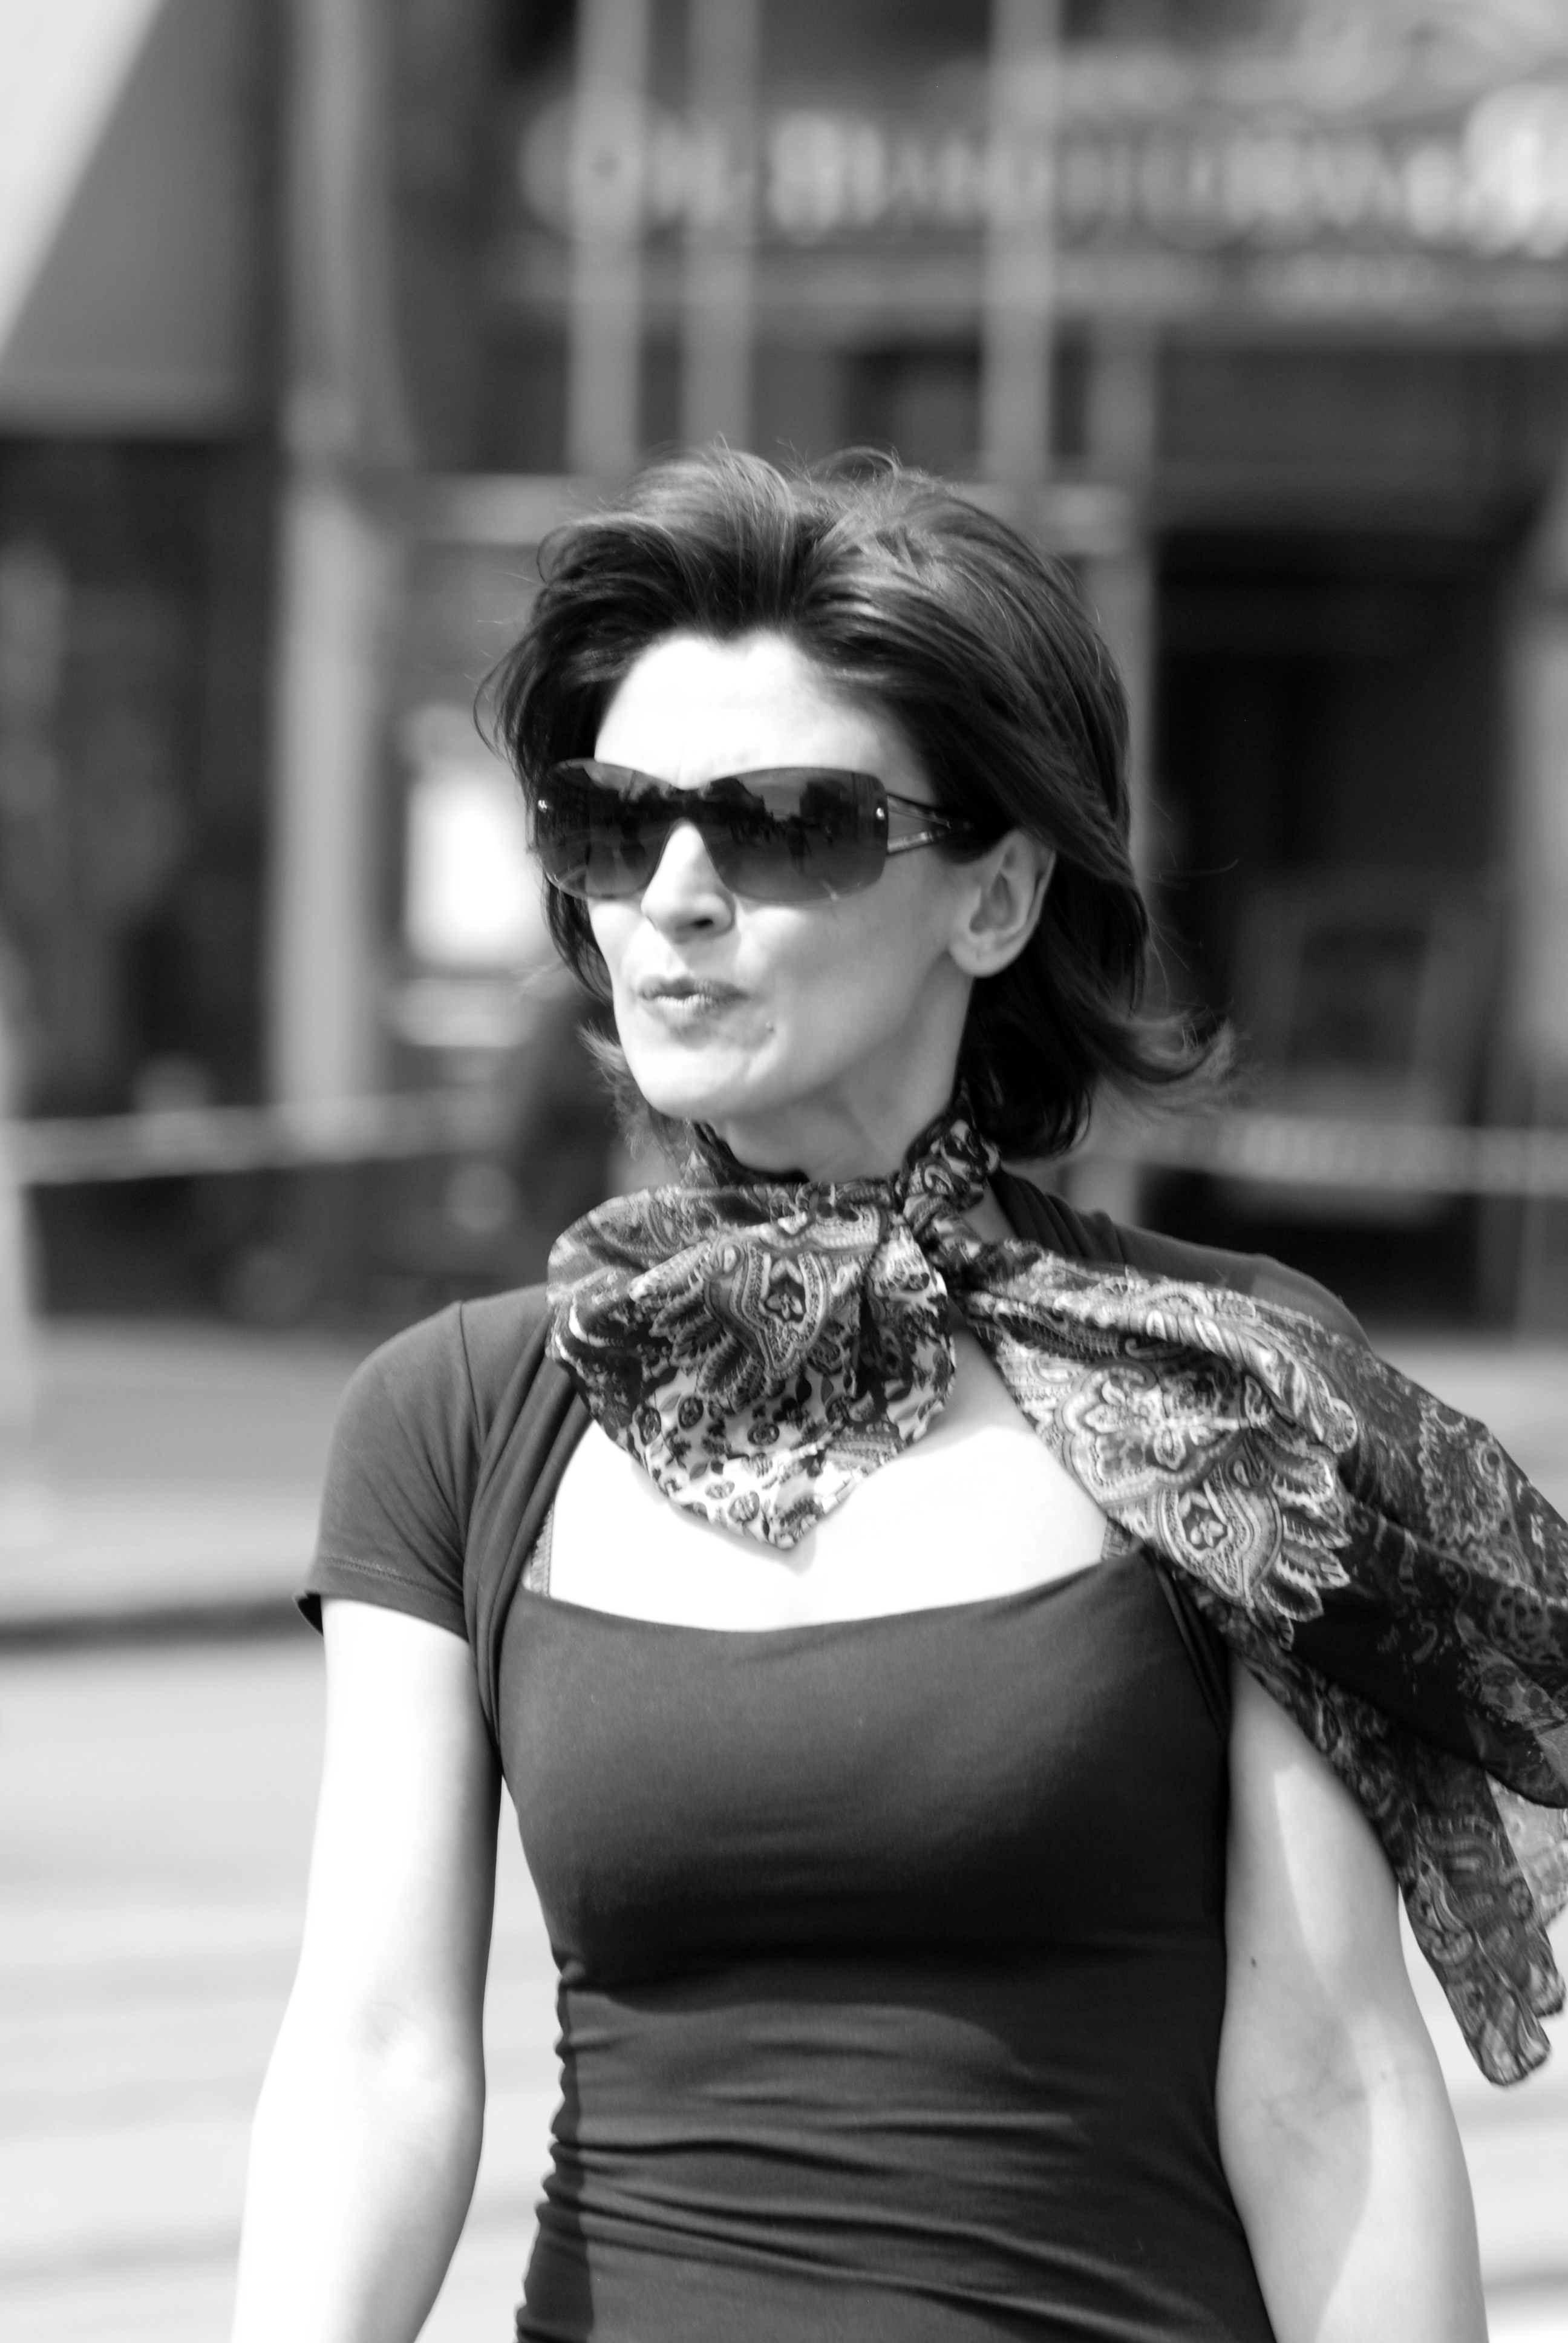
person, black and white, people, girl, woman, hair, white, street, photography, portrait, model, fashion, nikon, clothing, black, monochrome, lady, hairstyle, bw, blackandwhite, blackwhite, candid, girls, dress, women, glasses, photograph, beauty, moscow, nikkor, russia, d80, 70300mm, moskau, nikond80, moscou, 70300mmf4556gvr, photo shoot, brown hair, monochrome photography, portrait photography, vision care, supermodel